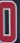
Number: 0